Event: Hurricane Matthew
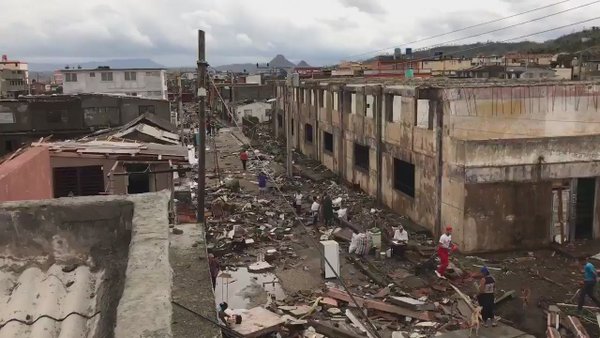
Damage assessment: damage